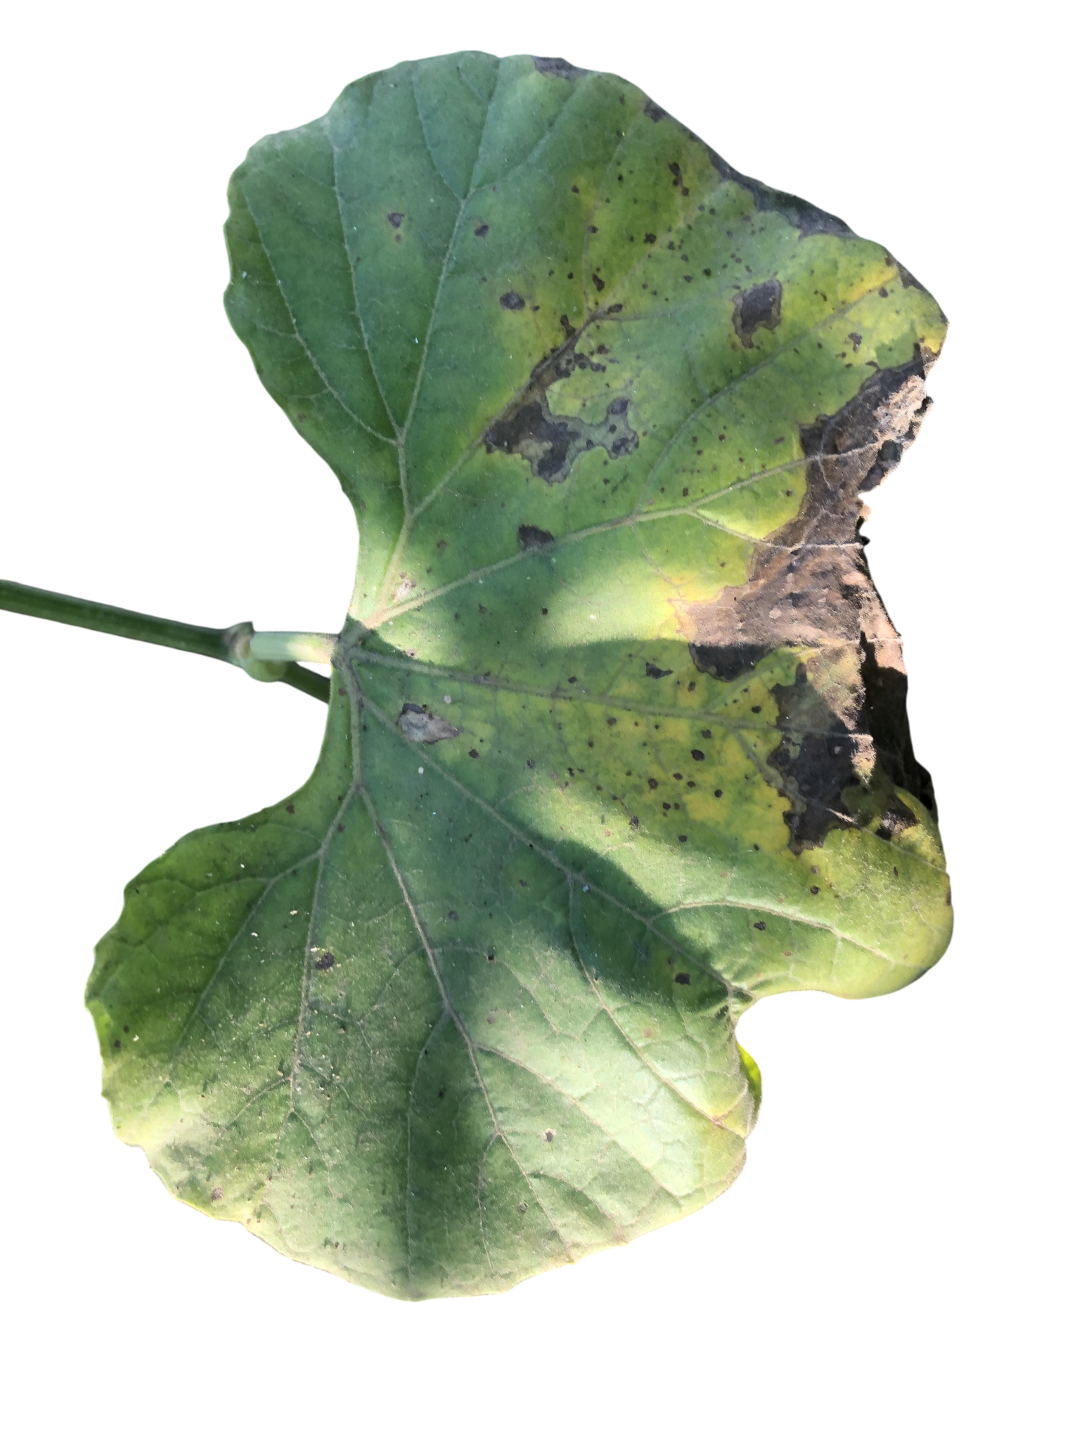
Crop: Bottle Gourd
Label: Downy_Mildew